Aleksander Pociej

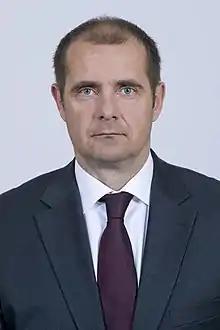
Aleksander Pociej

Aleksander August Pociej (born 7 February 1965 in Warsaw) is a Polish lawyer, politician and diplomat. He was elected to the Senate of Poland (8th, 9th and 10th term) representing the constituency of Warsaw.